Cillian Murphy

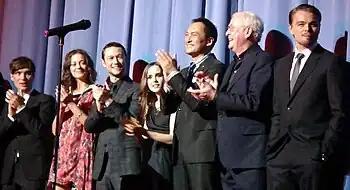
Murphy (far left) with the cast of "Inception" in 2010

Murphy returned to the stage starring opposite Neve Campbell at the New Ambassadors Theatre in London's West End from November 2006 to February 2007, playing the lead role of John Kolvenbach's play "Love Song". "Theatre Record" described his character of Beane as a "winsomely cranky" mentally unstable "sentimentalised lonely hero", noting how he magnetically, with "all blue eyes and twitching hands", moves "comically from painfully shy "wallpaper" to garrulous, amorous male. "Variety" magazine considered his performance to be "as magnetic onstage as onscreen", remarking that his "unhurried puzzlement pulls the slight preciousness in the character's idiot-savant naivete back from the brink".